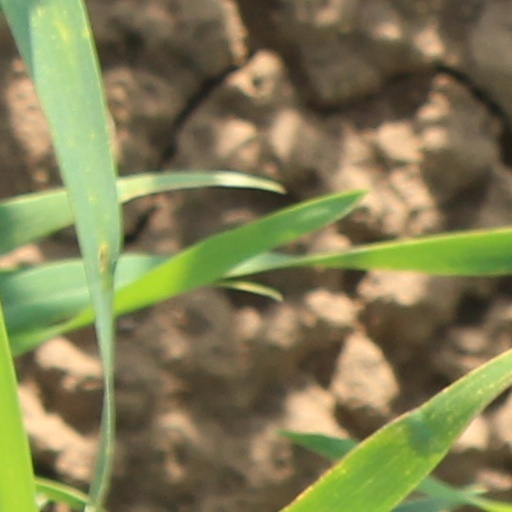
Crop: wheat